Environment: real
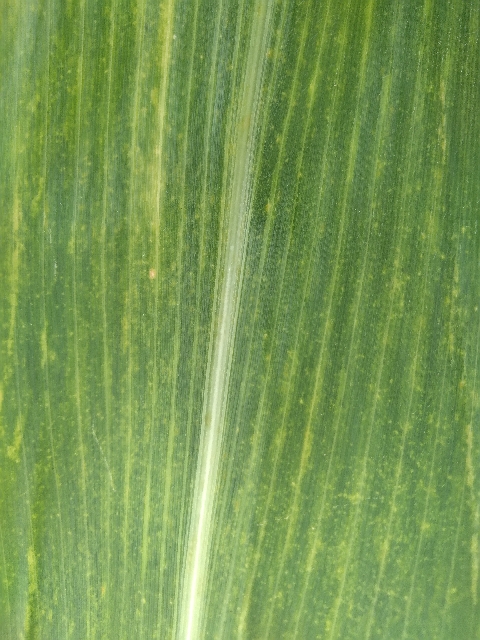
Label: lethal_necrosis